Scoliosis

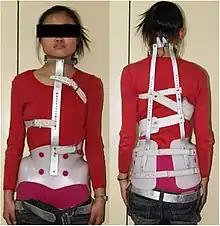
Female adolescent (14 years old) patient wearing a Milwaukee brace – with neck ring and mandible (chin) pad showing

The most commonly used brace is a TLSO, such as a Boston brace, a corset-like appliance that fits from armpits to hips and is custom-made from fiberglass or plastic. It is typically recommended to be worn 22–23 hours a day, and it applies pressure on the curves in the spine. The effectiveness of the brace depends not only on brace design and orthotist skill, but also on people's compliance and the amount of wear per day. An alternative form of brace is a nighttime-only brace, which is worn only at night whilst the child sleeps, and which overcorrects the deformity. Whilst nighttime braces are more convenient for children and families, it is unknown if the effectiveness of the brace is as good as conventional braces. The UK government has funded a large clinical trial (called the BASIS study) to resolve this uncertainty. The BASIS study is ongoing throughout the UK in all of the leading UK children's hospitals that treat scoliosis, with families encouraged to take part.